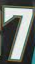
Number: 7